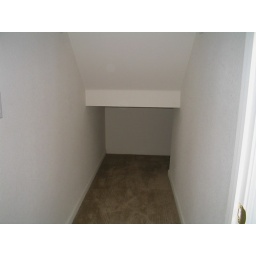
The weird L shaped closet. Homer's comic book boxes would probably fit in there good.